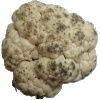
Label: cauliflower